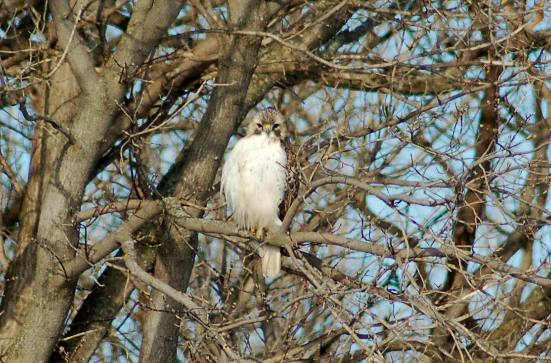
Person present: No